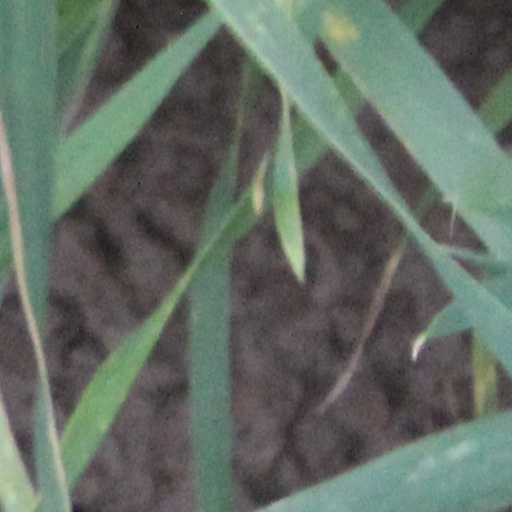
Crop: wheat